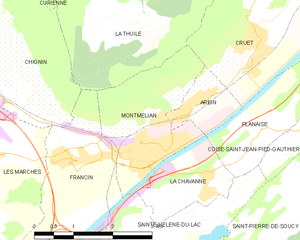
Carte des communes françaises